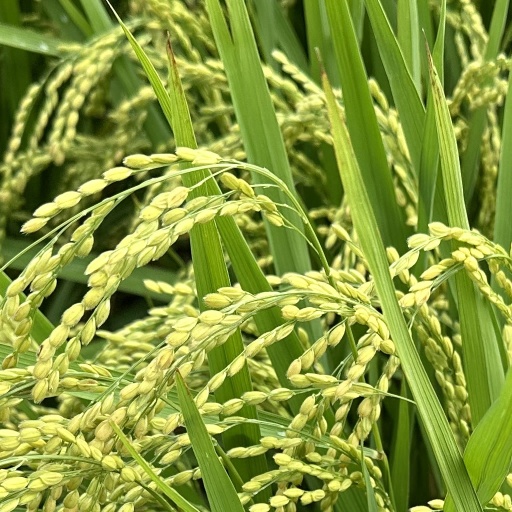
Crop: rice